Mount Olympus

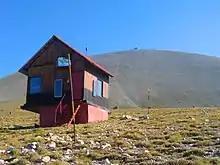
Emergency refuge of Kostas Migotzidis and at the top behind the refuge of Aghios Antonios

Olympus' massif is found about in the middle of Continental Greece and is easy to approach from the national railway network on the Athens-Thessaloniki line and the secondary roads that connect towns and villages around the mountain, with the principal base for excursions being the town of Litochoro, where there are many hotels and taverns. In addition, on Pieria's coastal zone there are many camp sites and lodgings. The nearest international airport is that of Thessaloniki, and railway stations are those of Litochoro, Katerini and Leptokarya. There is frequent service by KTEL buses and a taxi stand is in Litochoro's central square.